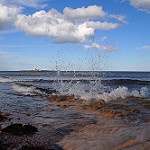
Label: sea